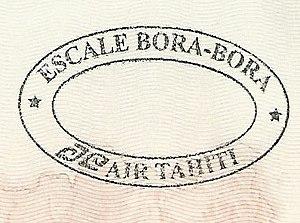
Tampon d'escale Air Tahiti de Bora-Bora
L'aéroport de Bora-Bora est situé sur le motu Mute de l'île de Bora-Bora dans les Îles de la Société en Polynésie française. Il est classé aérodrome d'État.